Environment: real
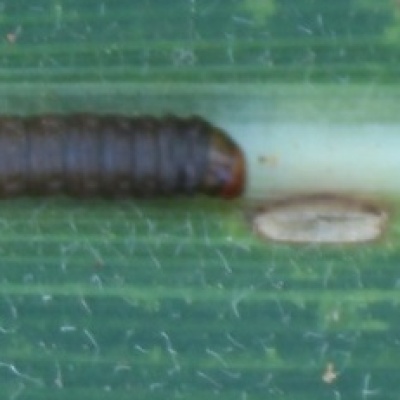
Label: fall_armyworm